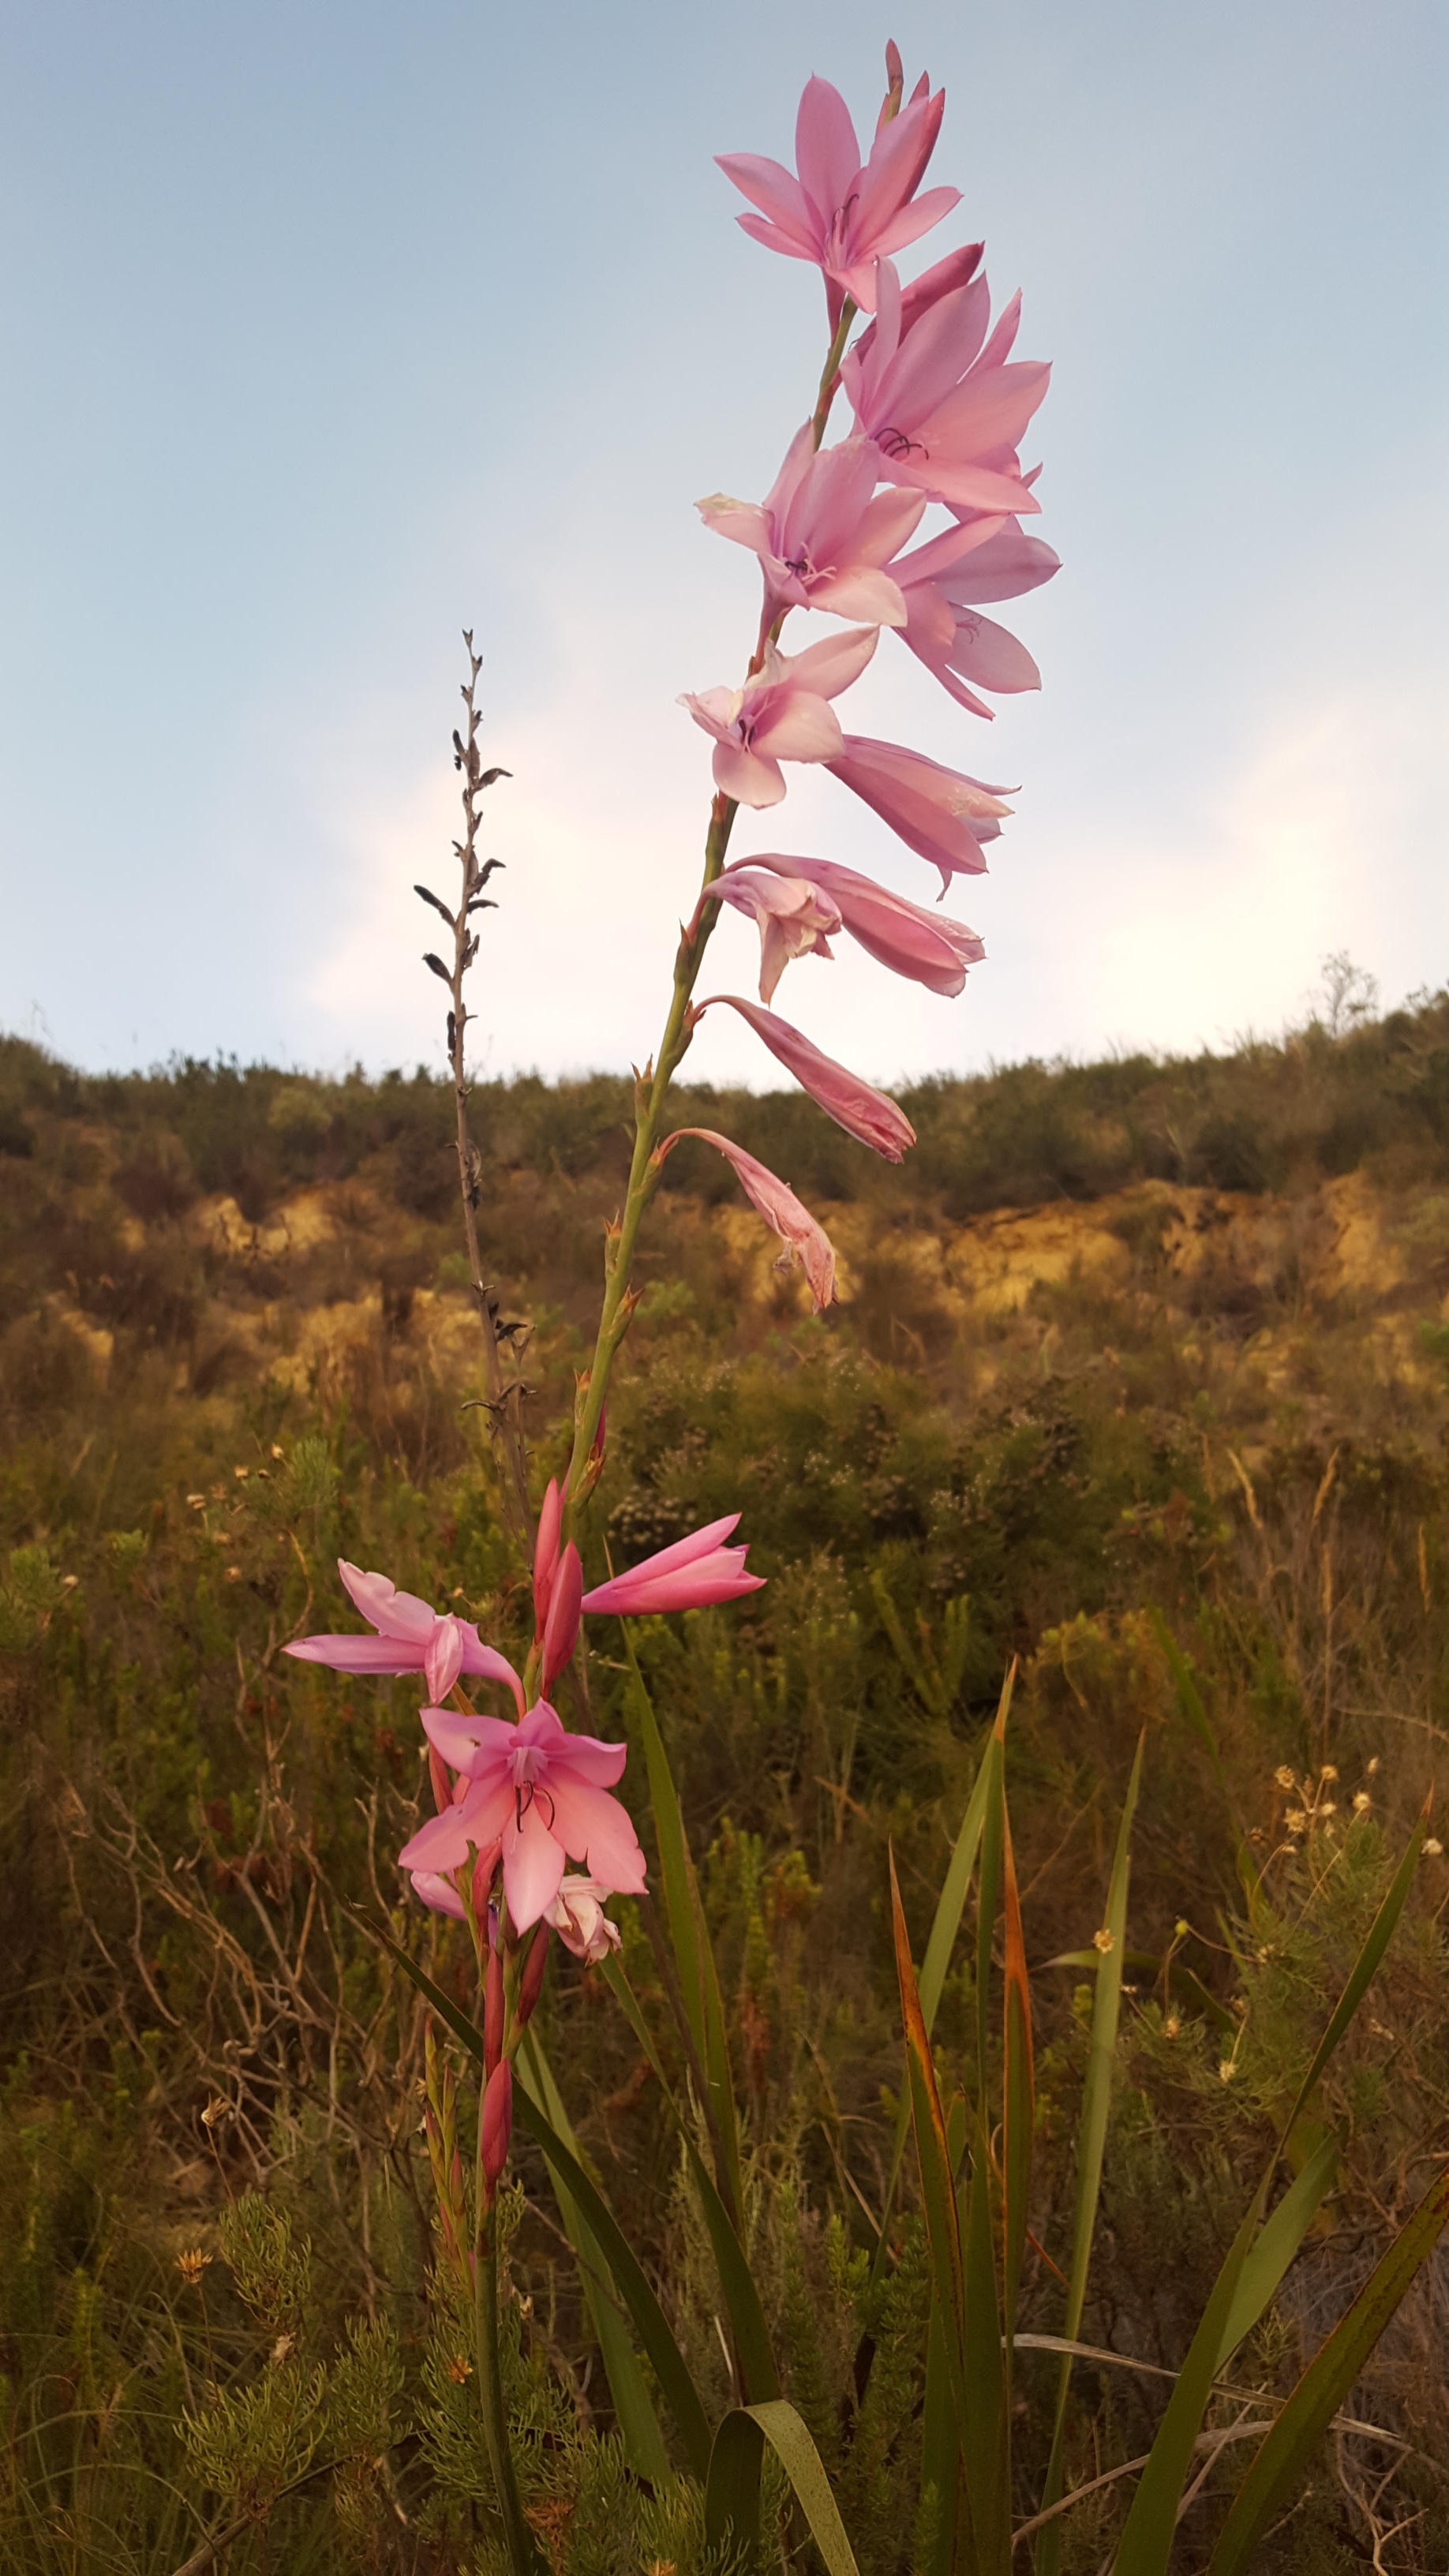
nature, grass, blossom, plant, meadow, prairie, leaf, flower, autumn, botany, flora, wildflower, gladiolus, flowering plant, grass family, land plant